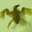
Label: frog